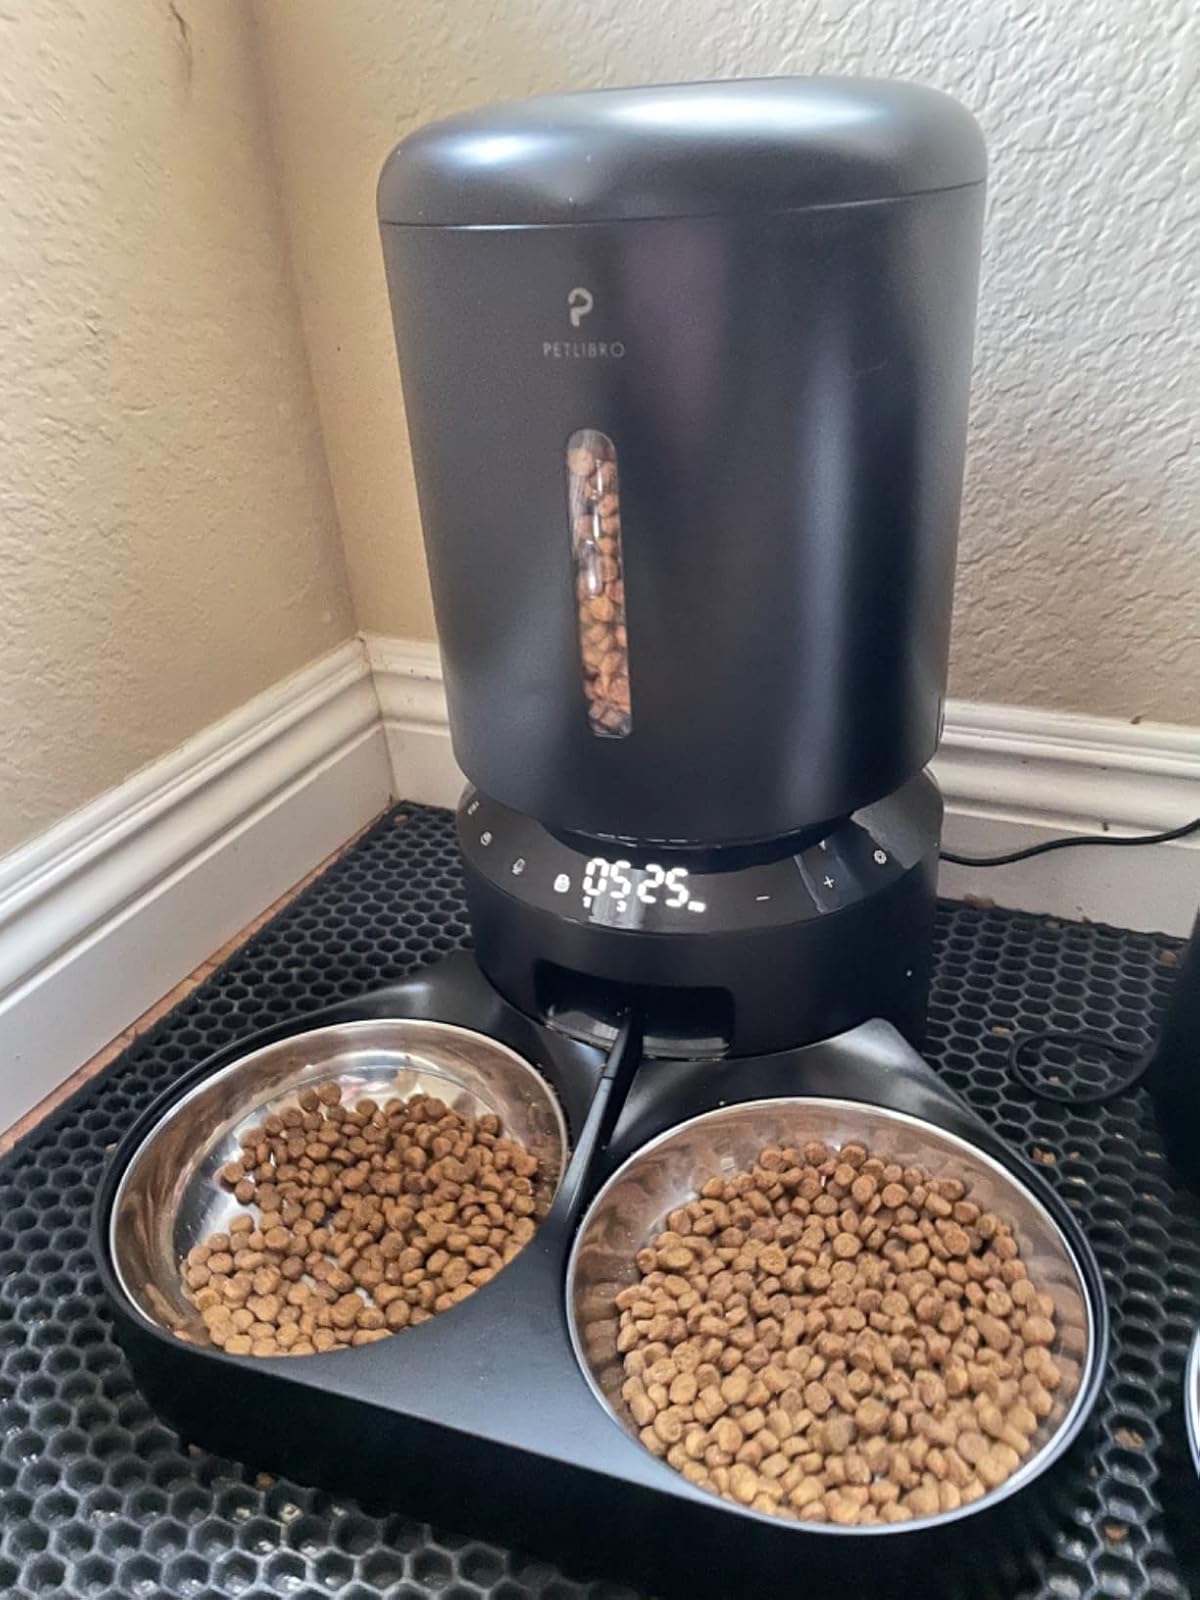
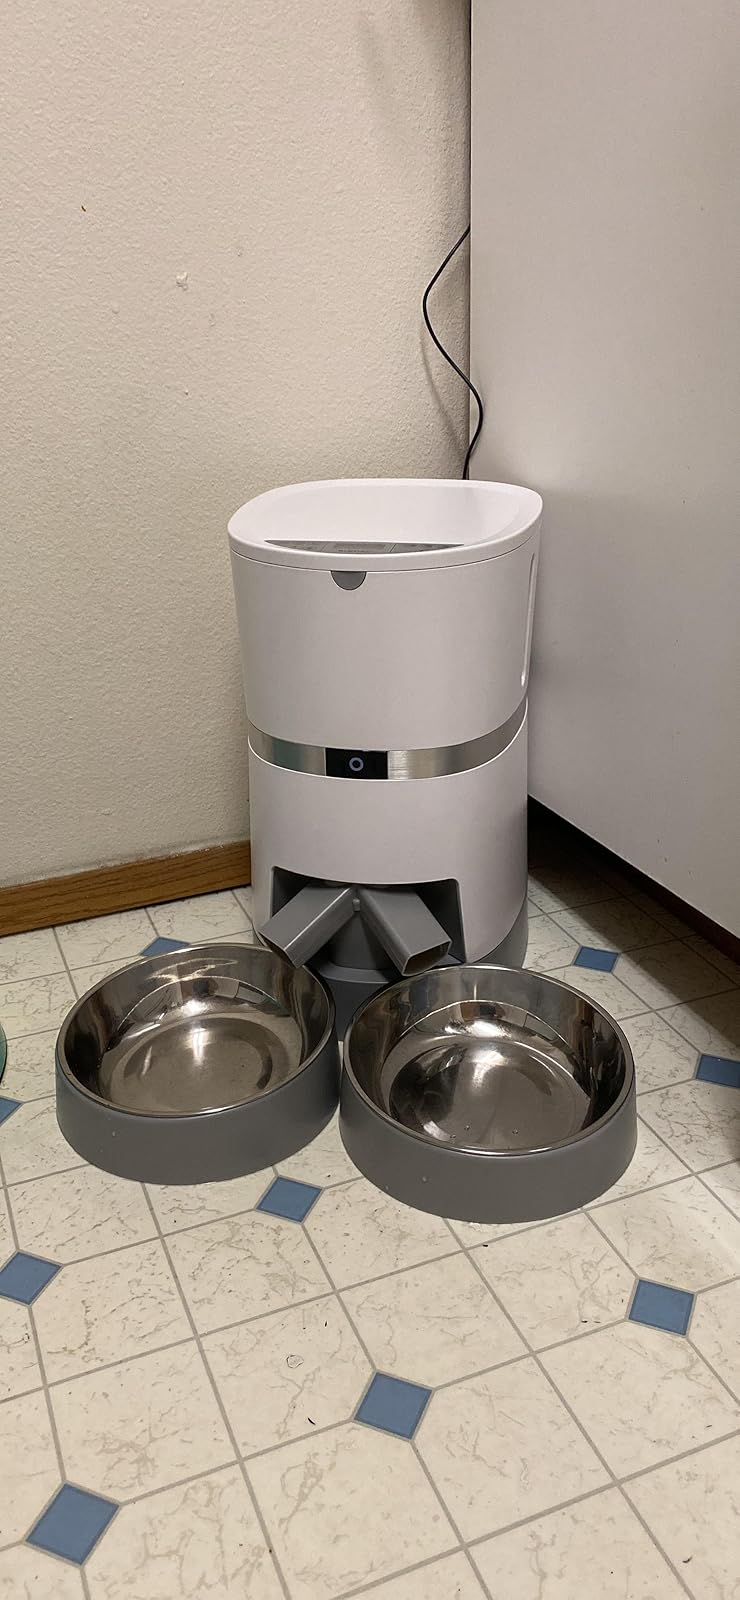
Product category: items_feeder
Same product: no